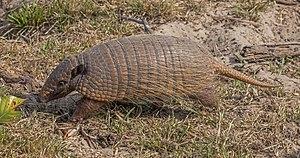
La province de Misiones est une province d'Argentine située dans le nord-est du pays. Elle est bordée à l'ouest par le Paraguay, à l'est du nord au sud par le Brésil et au sud-ouest par la province de Corrientes.